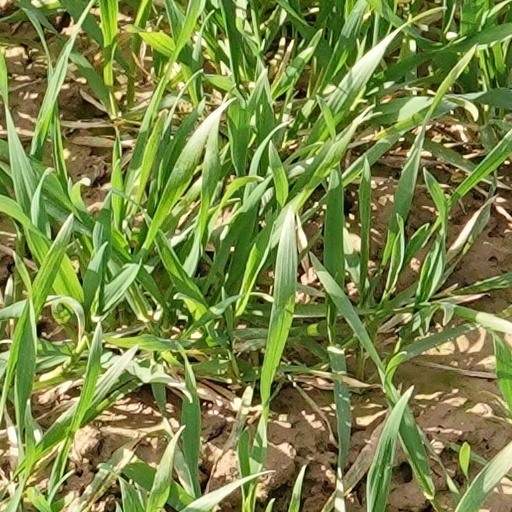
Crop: wheat